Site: brandenburg
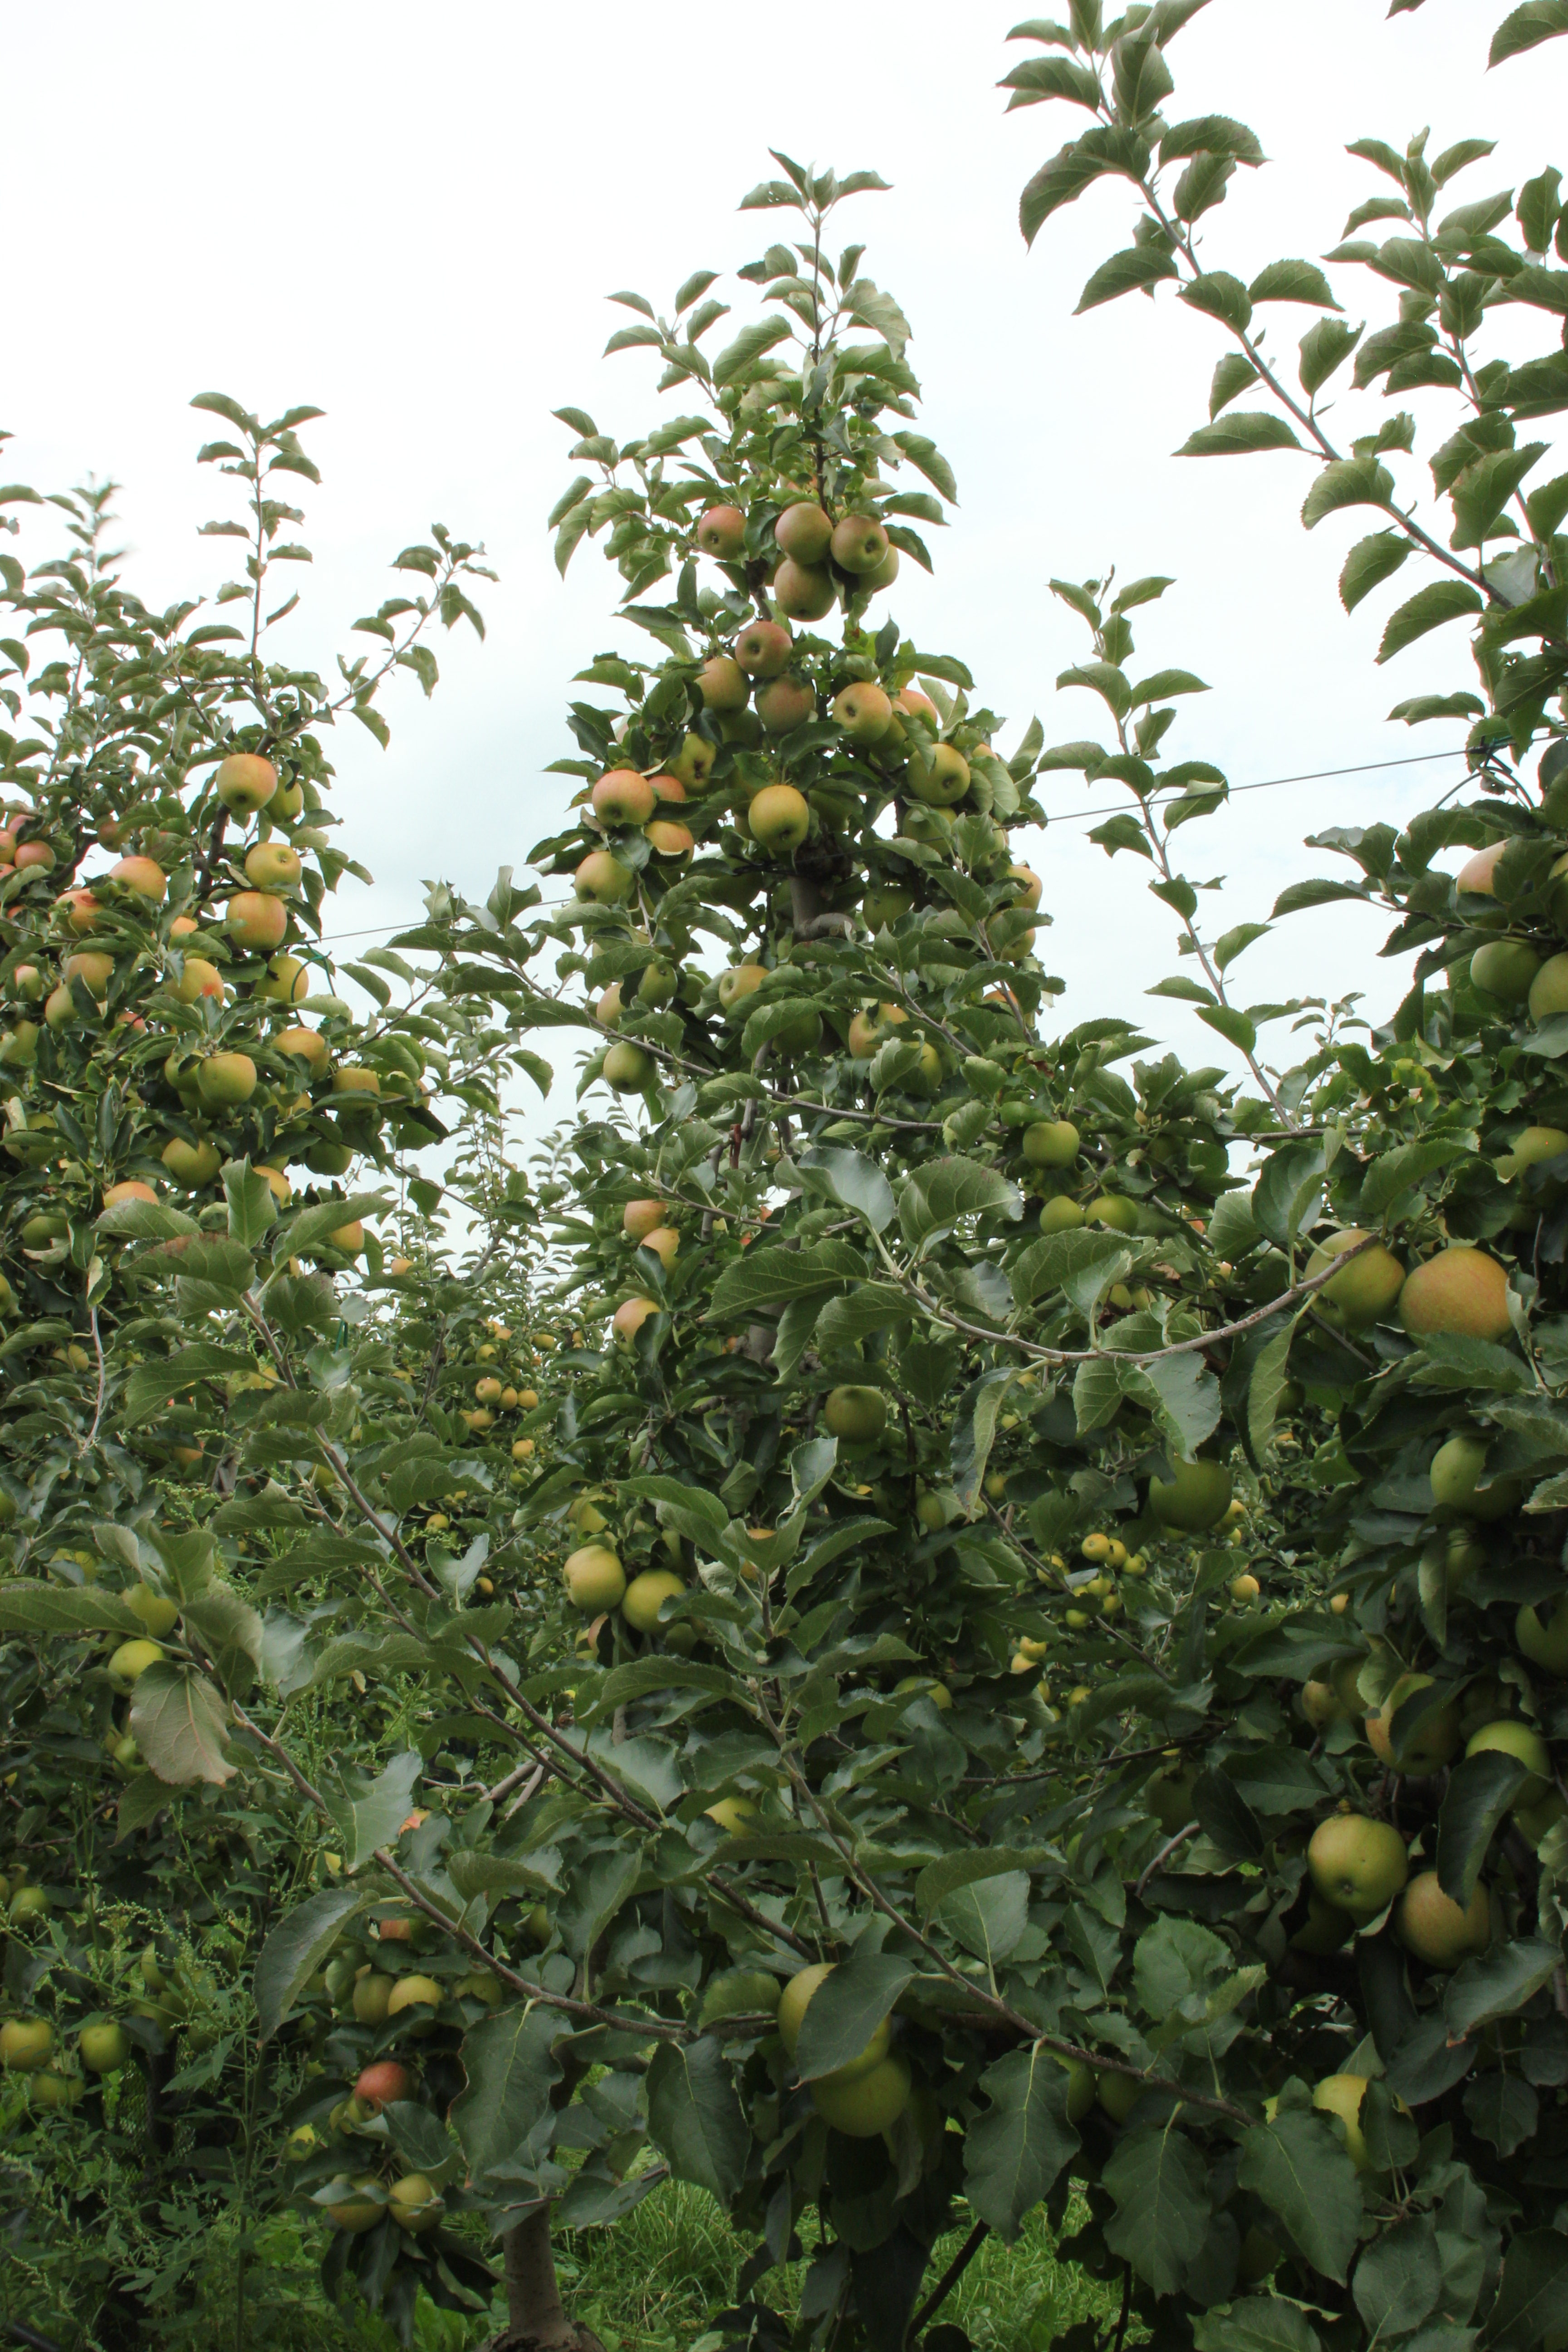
Growth stage (BBCH 87): Maturity of fruit and seed